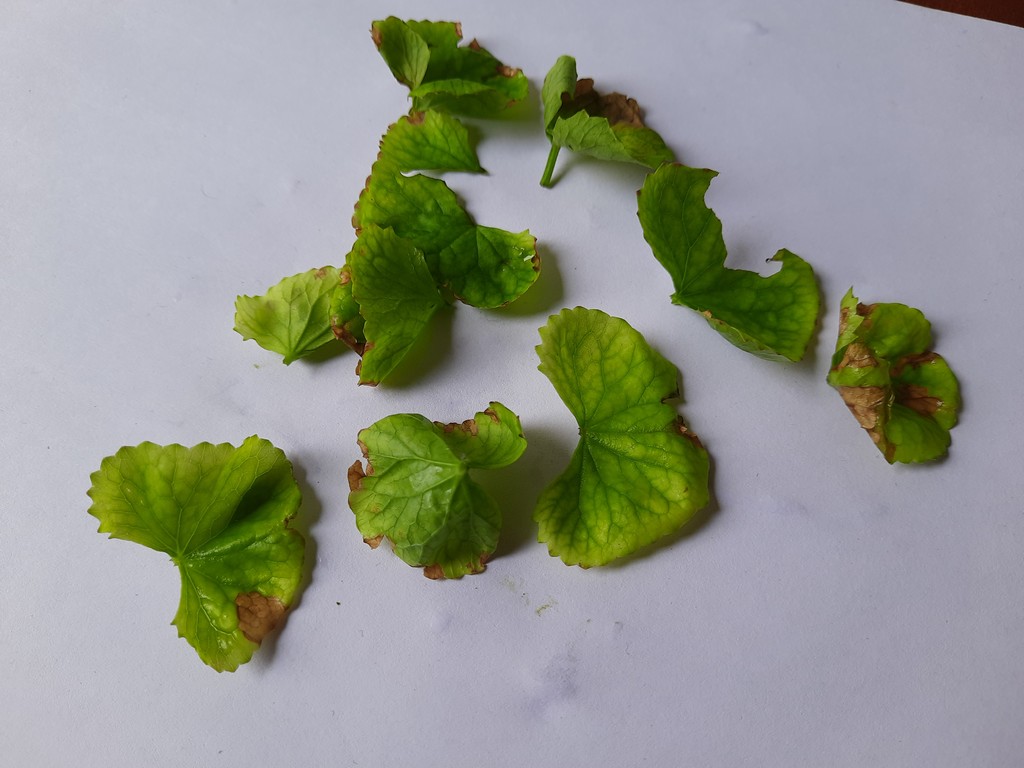
Label: Unhealthy